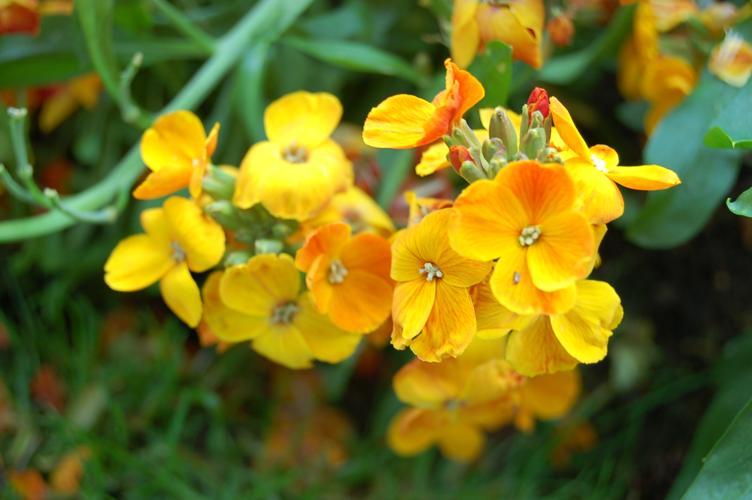
Label: wallflower